Sacred bull

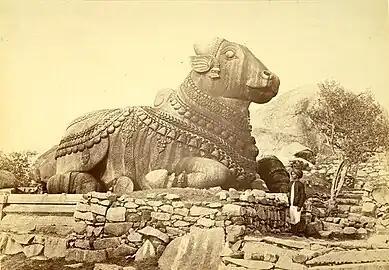
17th century sculpture of a Nandi bull in Mysore.

Context for the bull skulls with horns ("bucrania") preserved in an 8th millennium BCE sanctuary at Çatalhöyük in Central Anatolia is uncertain. The sacred bull of the Hattians, whose elaborate standards were found at Alaca Höyük alongside those of the sacred stag, survived in Hurrian and Hittite mythology as Seri and Hurri ("Day" and "Night"), the bulls who carried the weather god Teshub on their backs or in his chariot and grazed on the ruins of cities.